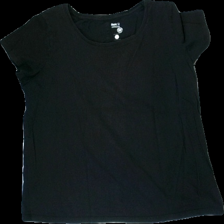
View: front
Type: T-shirt
Category: Ladies
Brand: Not in the list
Brand text on label: Basic U
Colors: Black
Material: 100% cotton
Cut: Regular, C-collar
Size: L
Season: All
Price range: <50
Recommended usage: Export